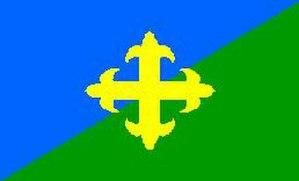
Guriezo est une ville espagnole située dans la communauté autonome de Cantabrie.